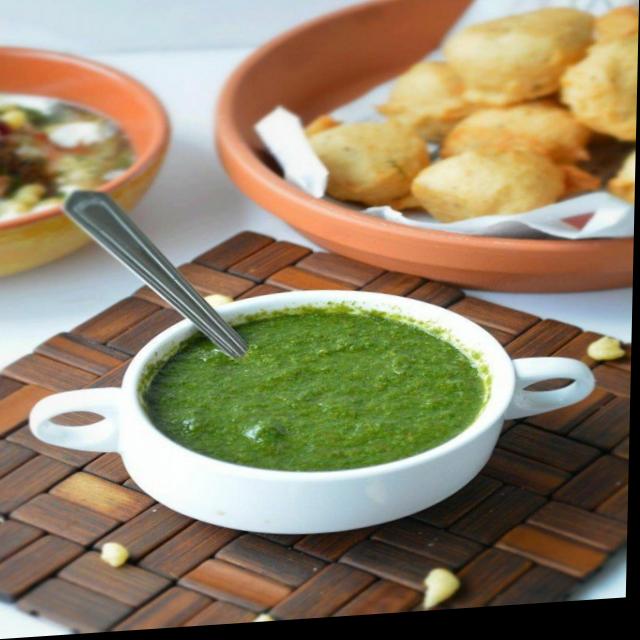
Dish: green_chutney